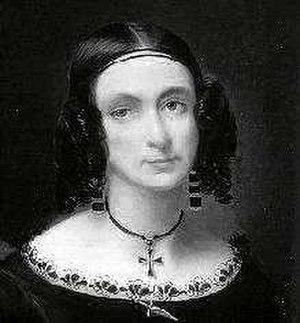
Louise-Angélique Bertin est une poétesse et compositrice française.
23 janvier : La Bayadère, ballet de Léon Minkus, créé au Théâtre Bolchoï Kamenny de Saint-Pétersbourg.